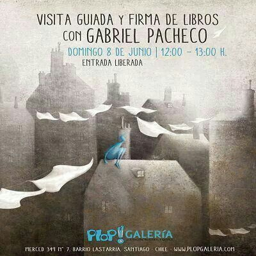
illustrator who has a rather simply haunting style .